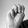
ASL letter: M